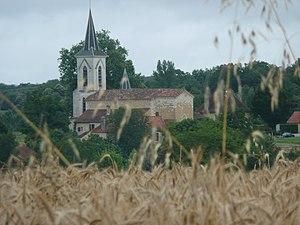
L'église de Fouleix et son clocher.